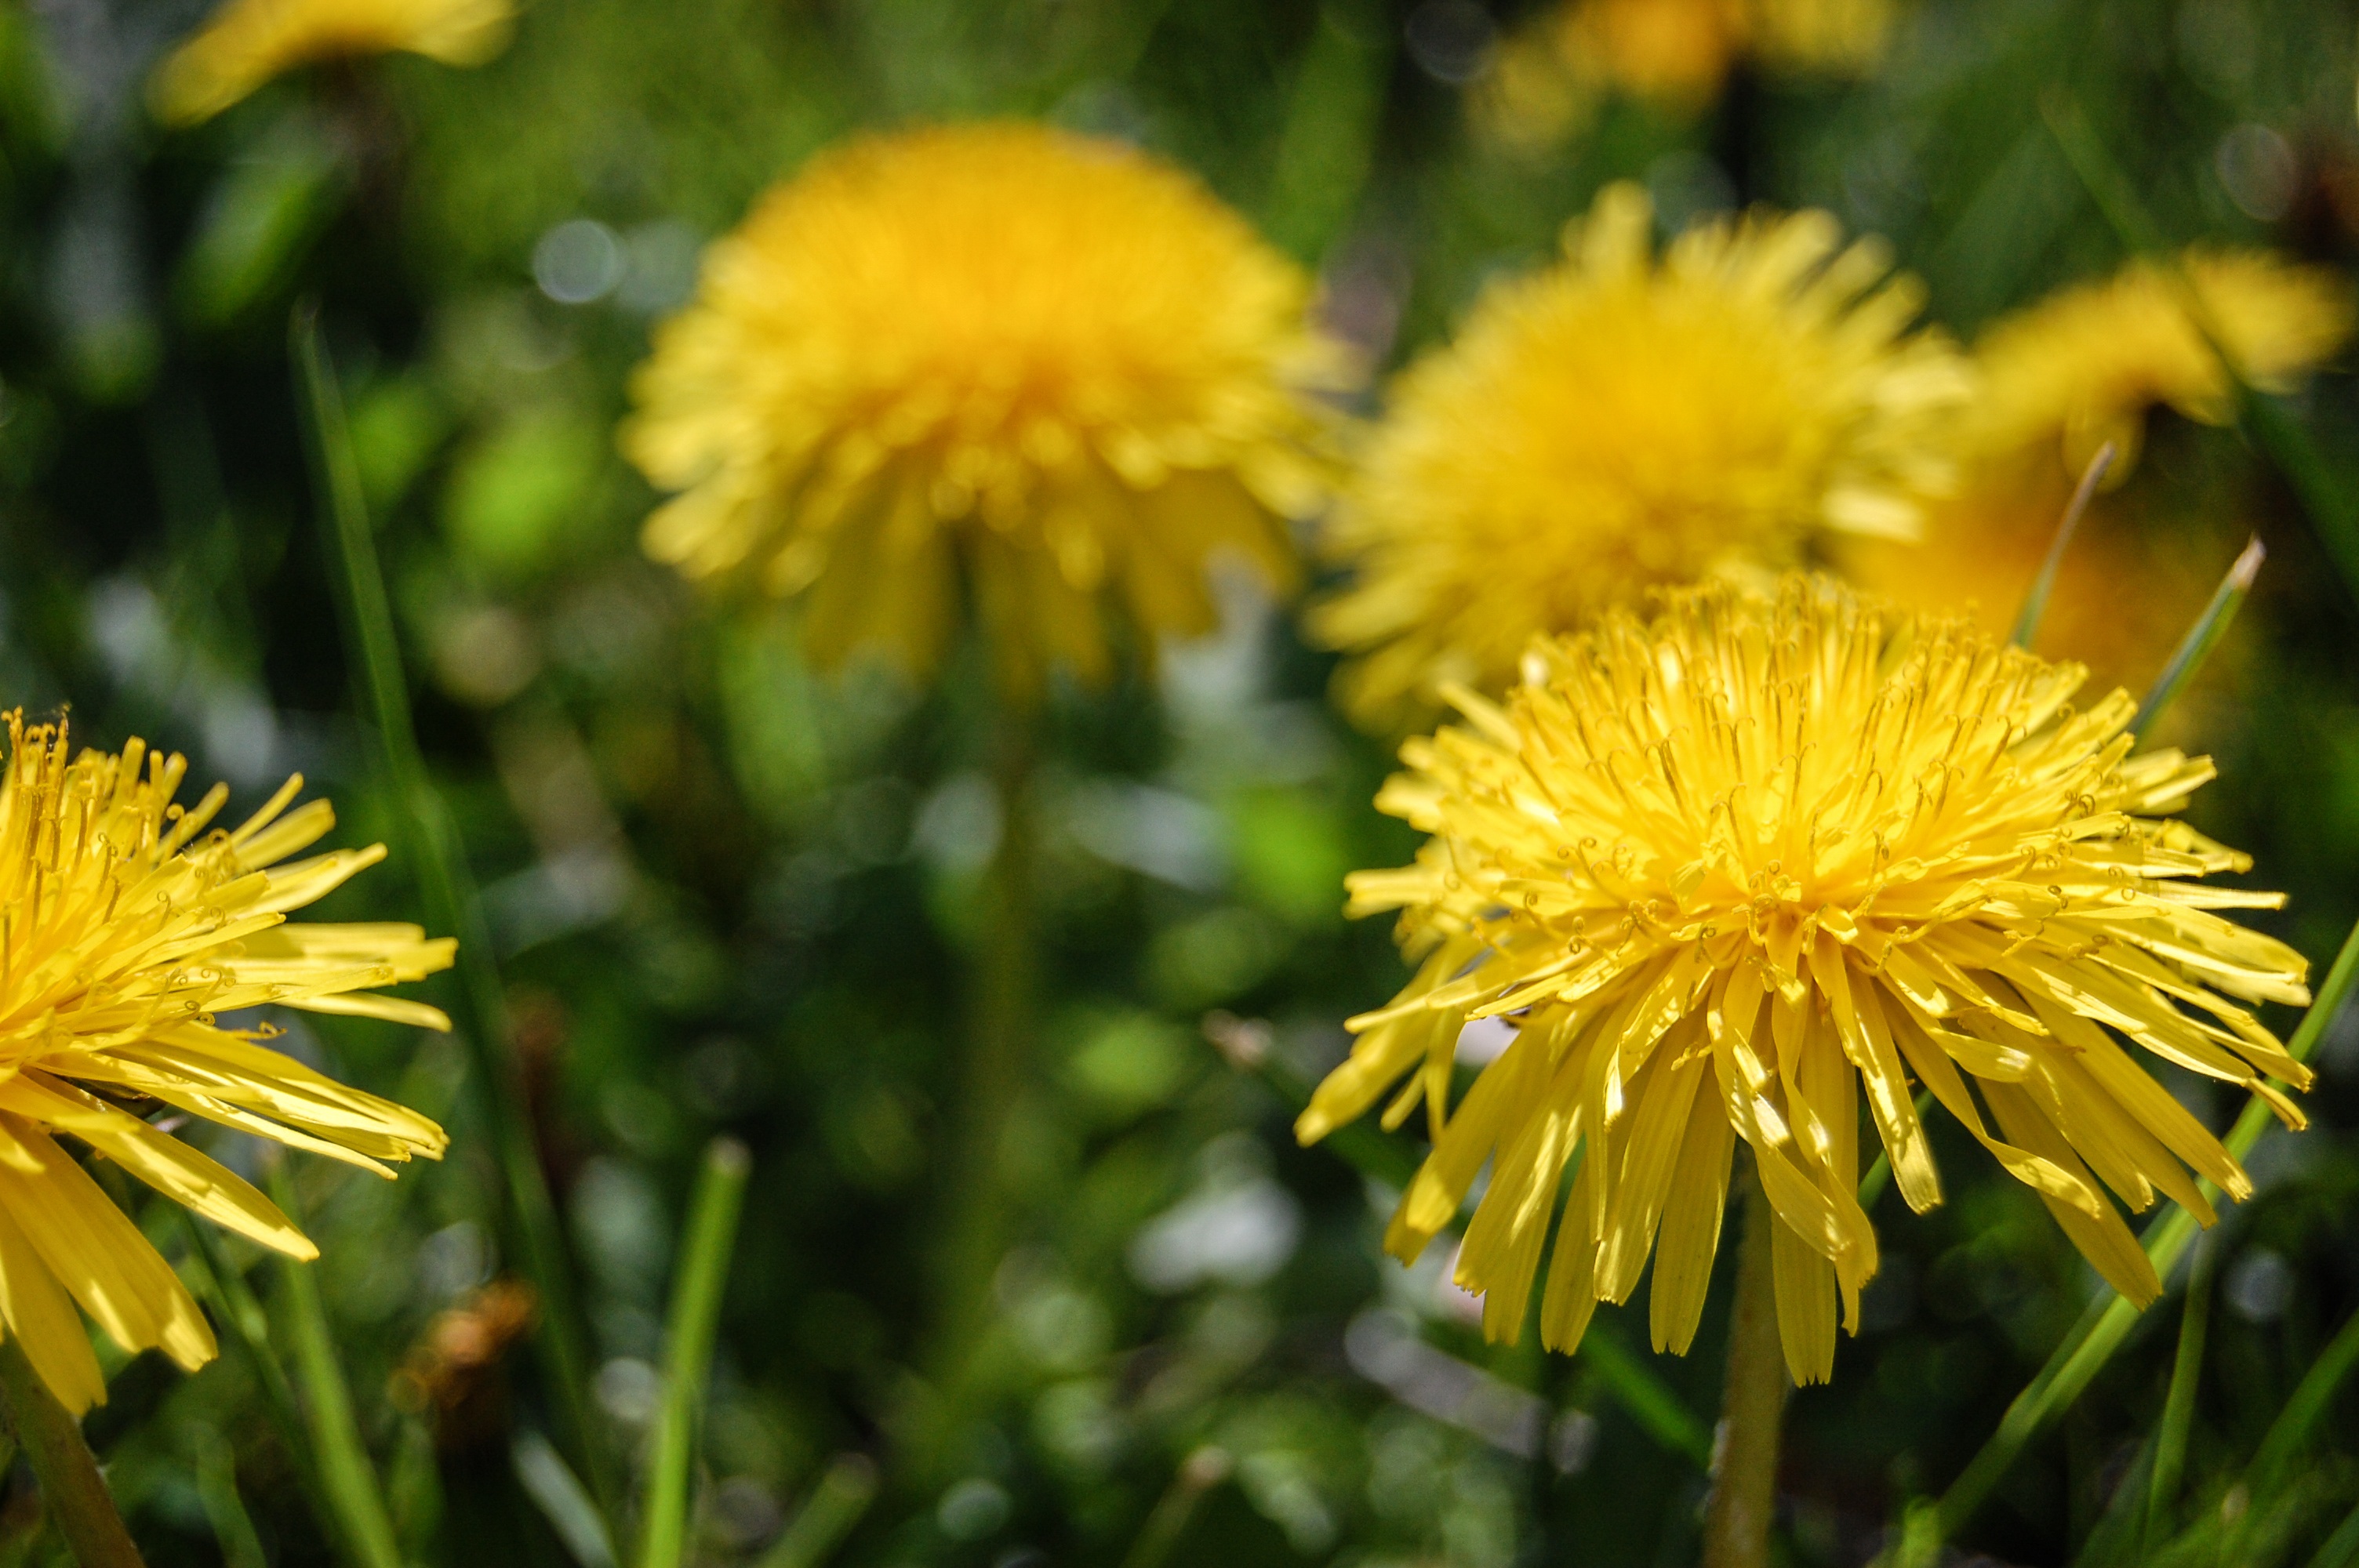
nature, grass, plant, field, meadow, dandelion, prairie, flower, herb, botany, yellow, flora, plants, wildflower, flowers, nectar, macro photography, flowering plant, daisy family, sonchus oleraceus, land plant